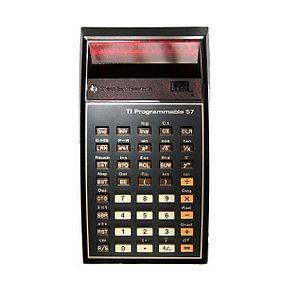
TI-57 est le nom d'une famille de calculatrices programmables d'entrée de gamme de Texas Instruments sortie dès 1977 et commercialisée jusqu'en 1989.